Bola del Mundo

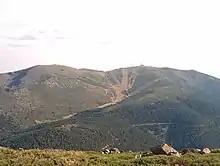
The Bola del Mundo (right) from the Peñalara massif.

The Bola del Mundo is the westernmost mountain of the Cuerda Larga mountain range and is located in the central area of the Sierra de Guadarrama, having on its southern slope the peak of La Maliciosa (2227 m) and the valley of La Barranca, to the west the Navacerrada pass (1858 m) and to the east the rest of Cuerda Larga. To the north of the summit there is a small mountainous branch, called Loma del Noruego, which separates the valleys of Valsaín, to the west, and Lozoya, to the east. In the vicinity of the summit, on the northeastern slope, is the ski resort of Valdesquí. Similarly, the Puerto de Navacerrada ski resort is located on its western slopes. Near its summit, at an altitude of 2000 meters and on its southeastern slope, is the Ventisquero de la Condesa, a place where there are several water springs that are the source of the Manzanares river.